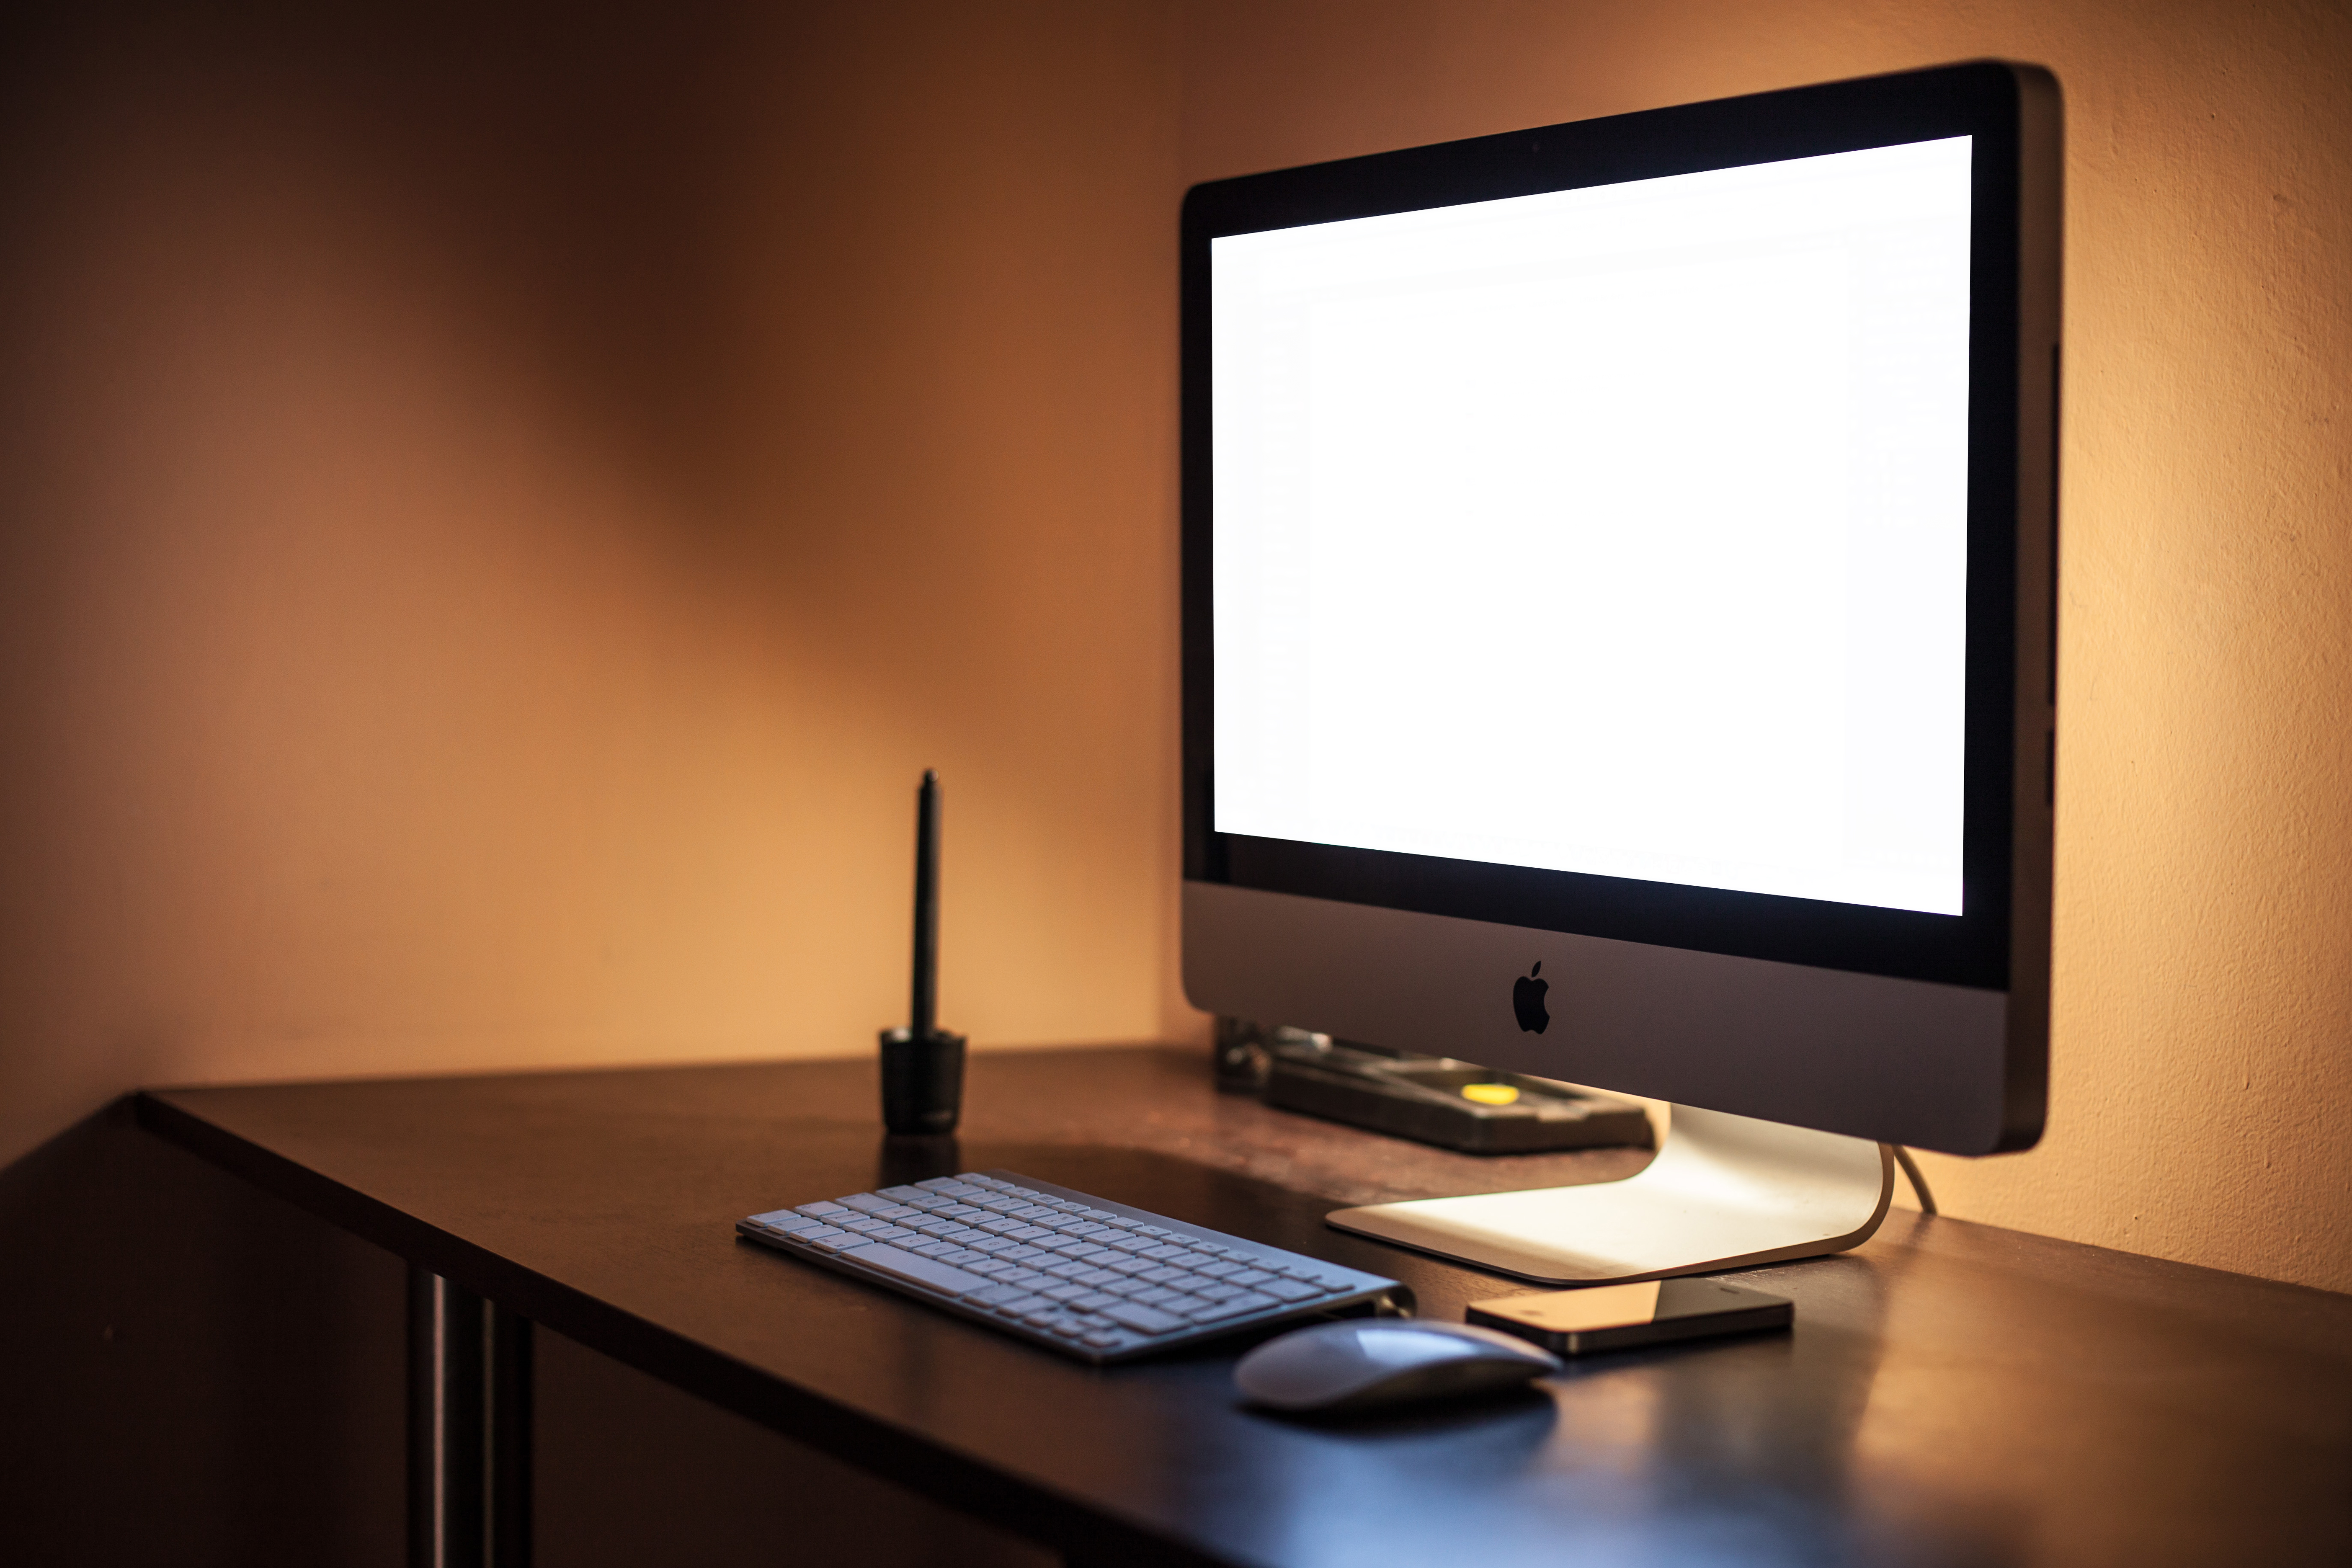
iphone, desk, computer, screen, apple, table, technology, workspace, office, living room, television, furniture, room, lighting, workstation, interior design, monitor, imac, design, display, devices, mockup, computer monitor, display device, led backlit lcd display, magic mouse, whitespace